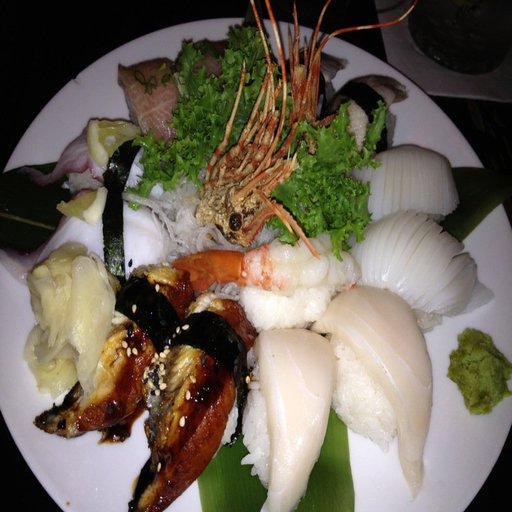
Label: sushi